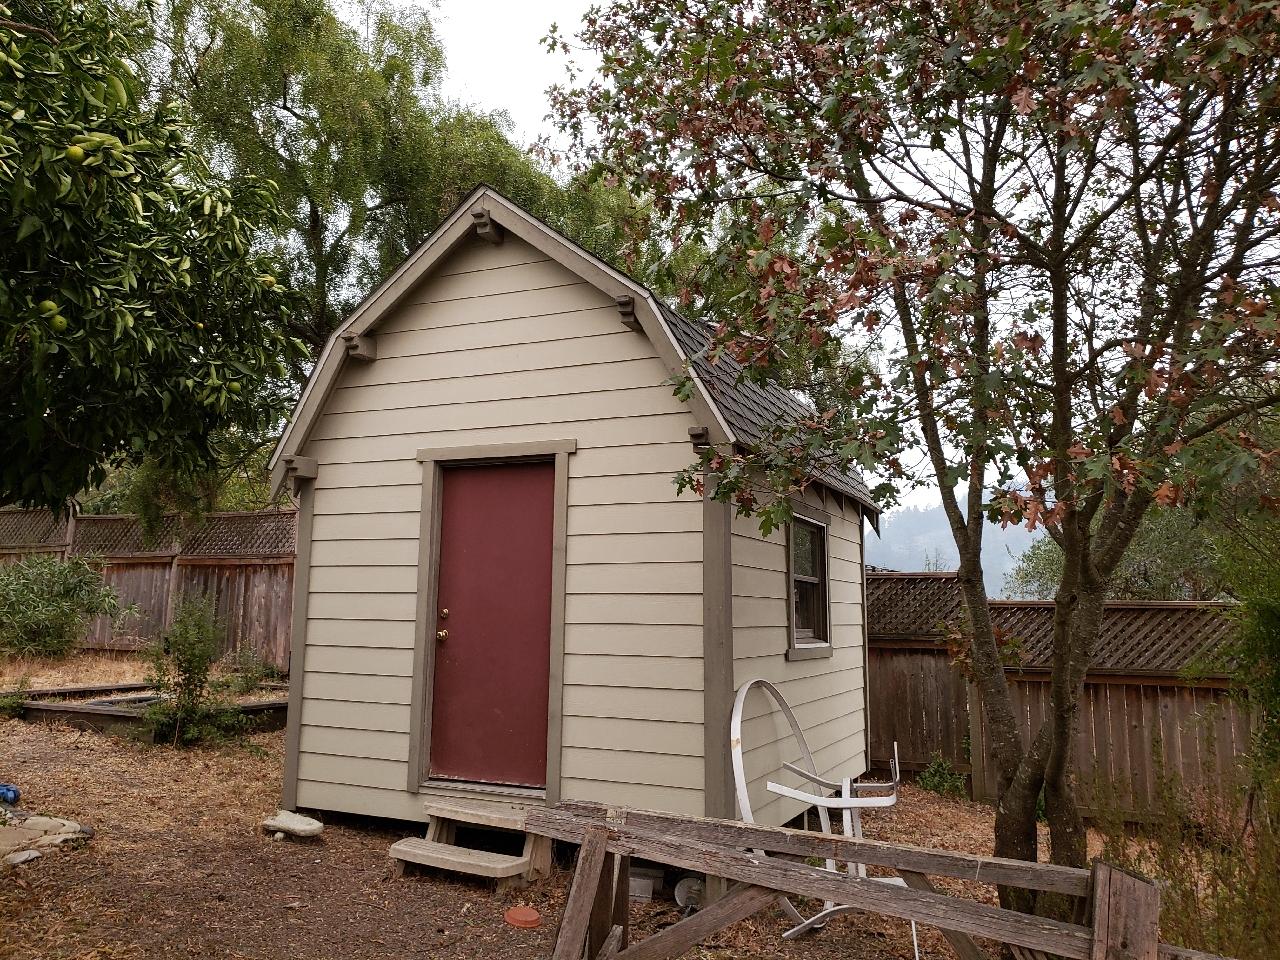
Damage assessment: no_damage